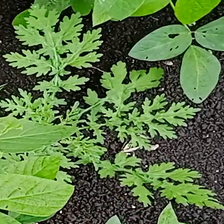
Weed species: Gajar_gavat_(Parthenium hysterophorus)